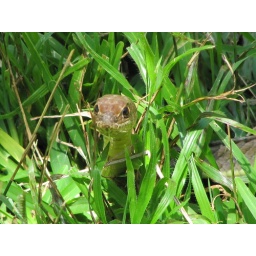
hiding in the green grass (Zambia)